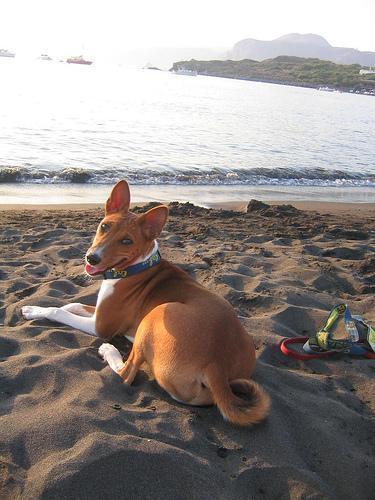
basenji